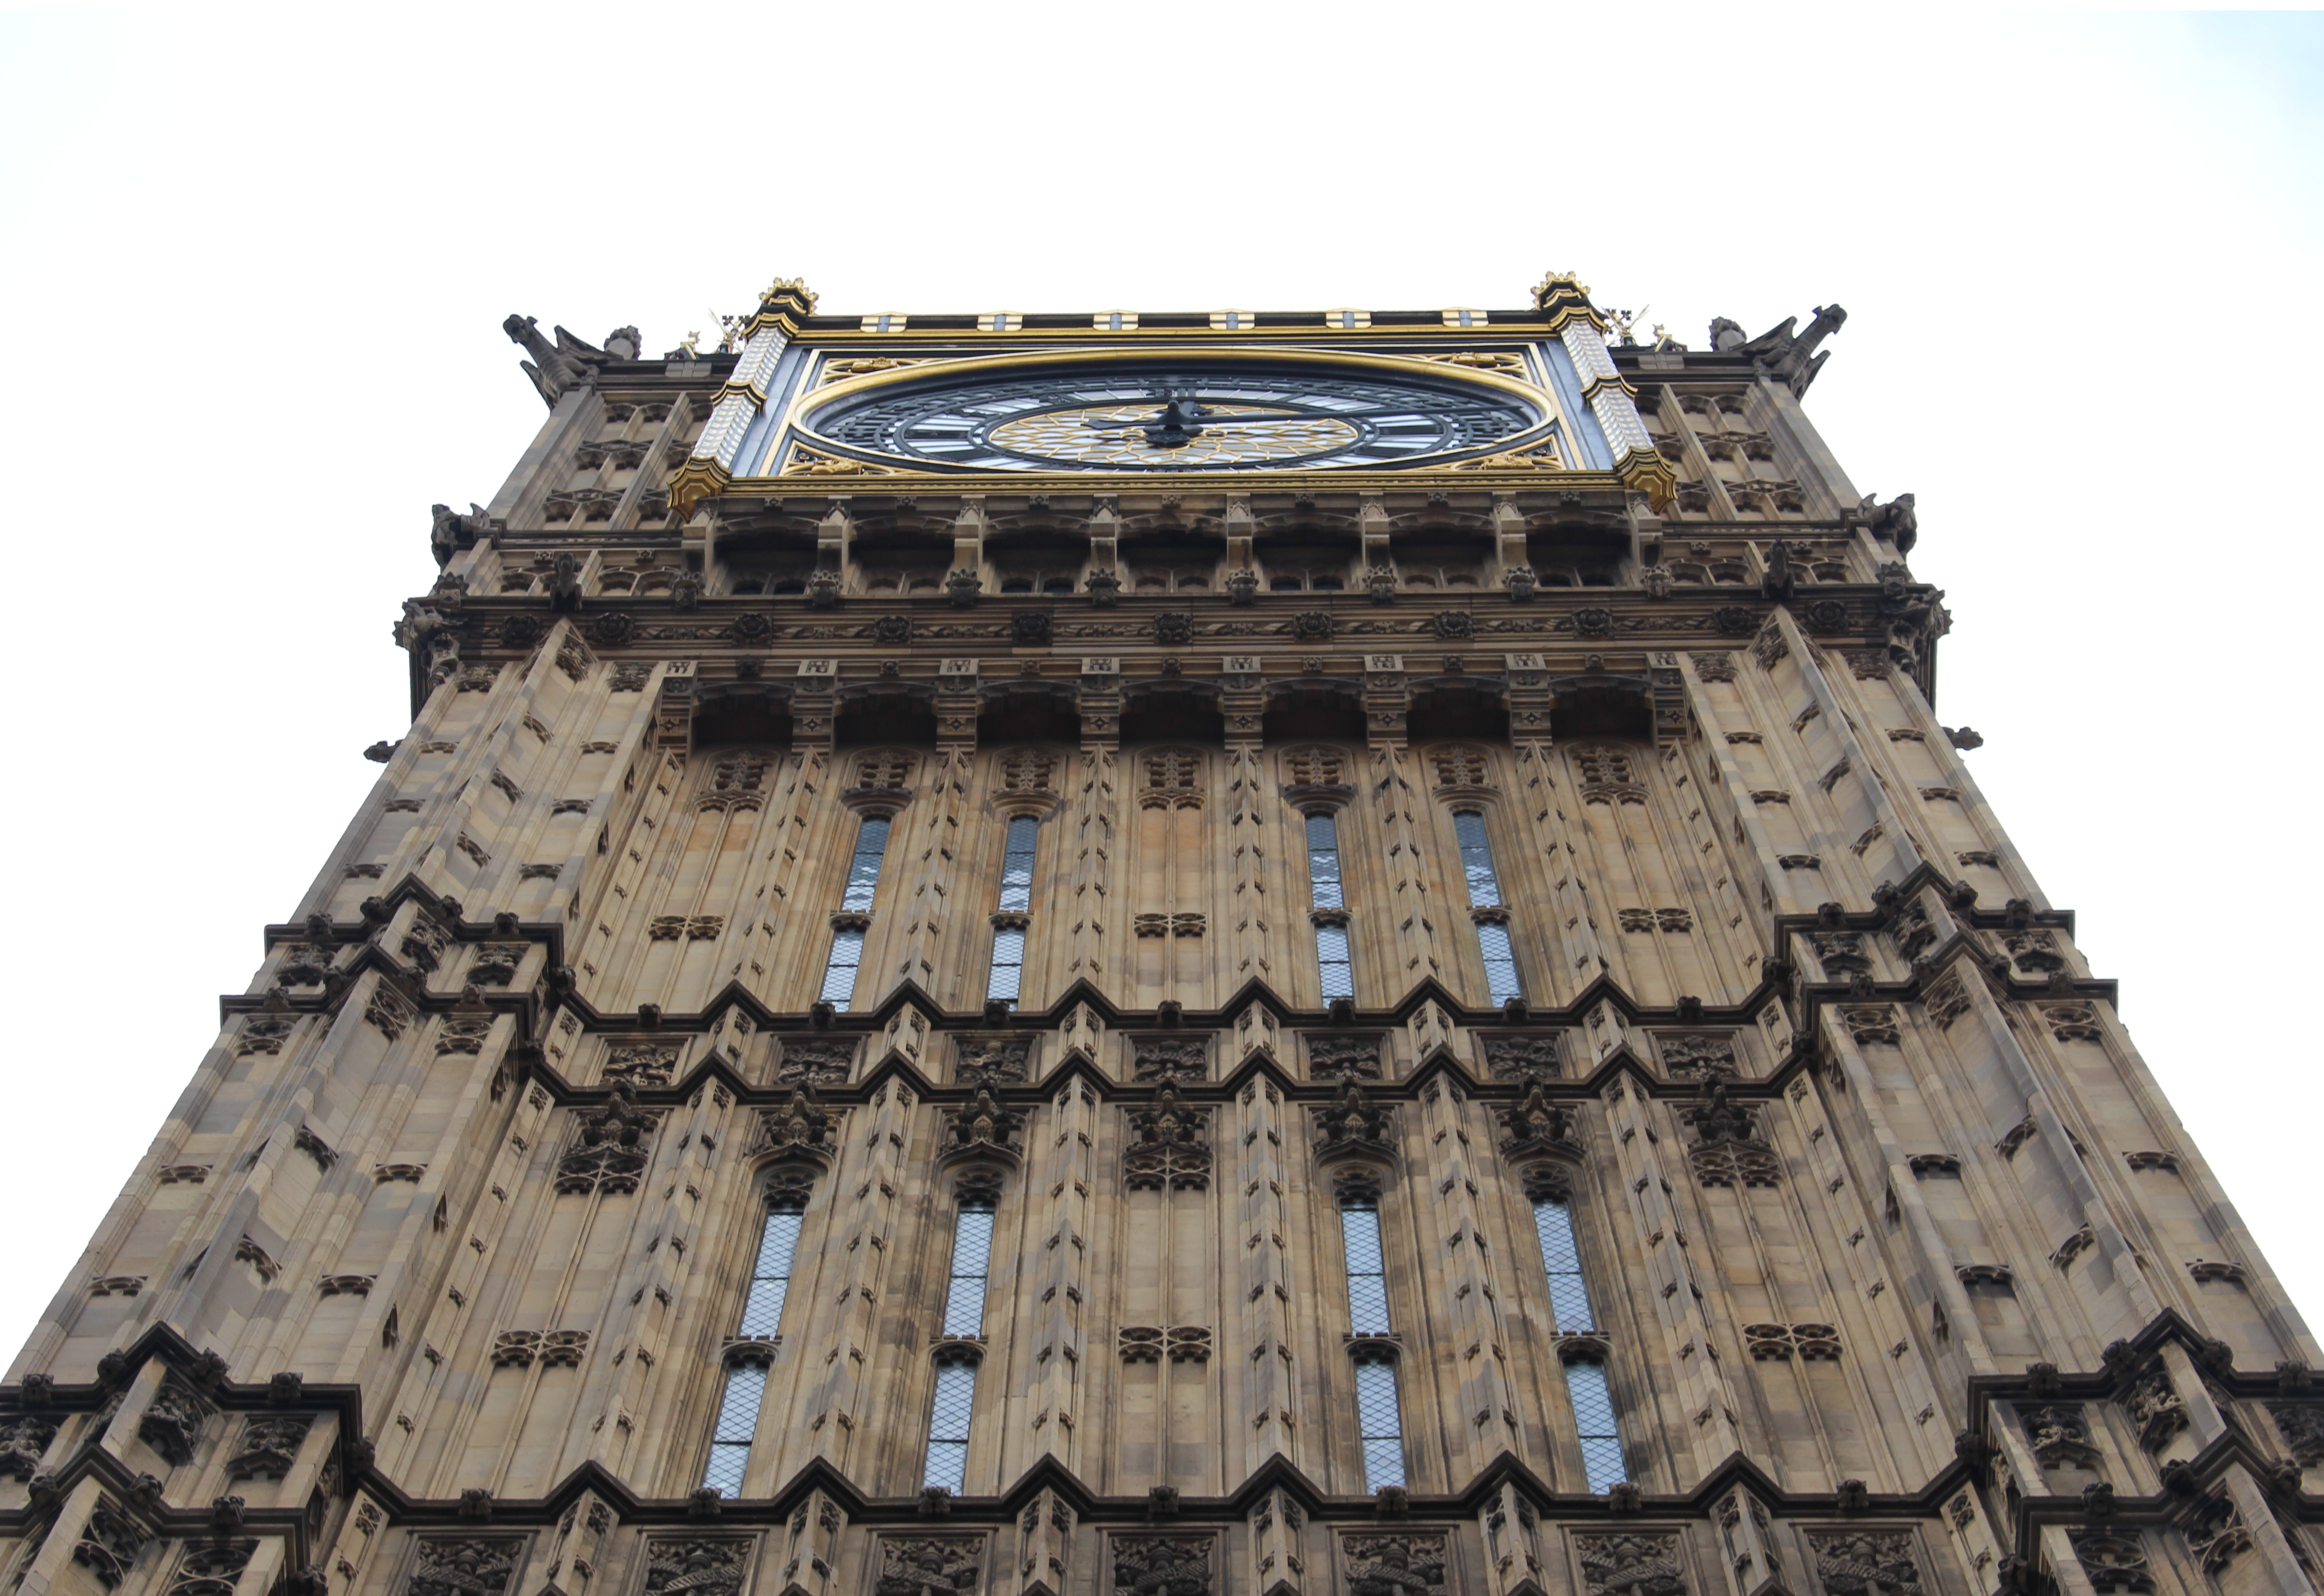
structure, monument, landmark, facade, place of worship, temple, archaeological site, historic site, ancient history, ancient roman architecture